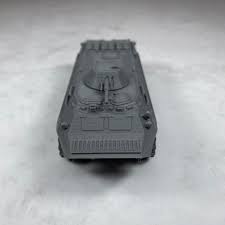
Label: BTR